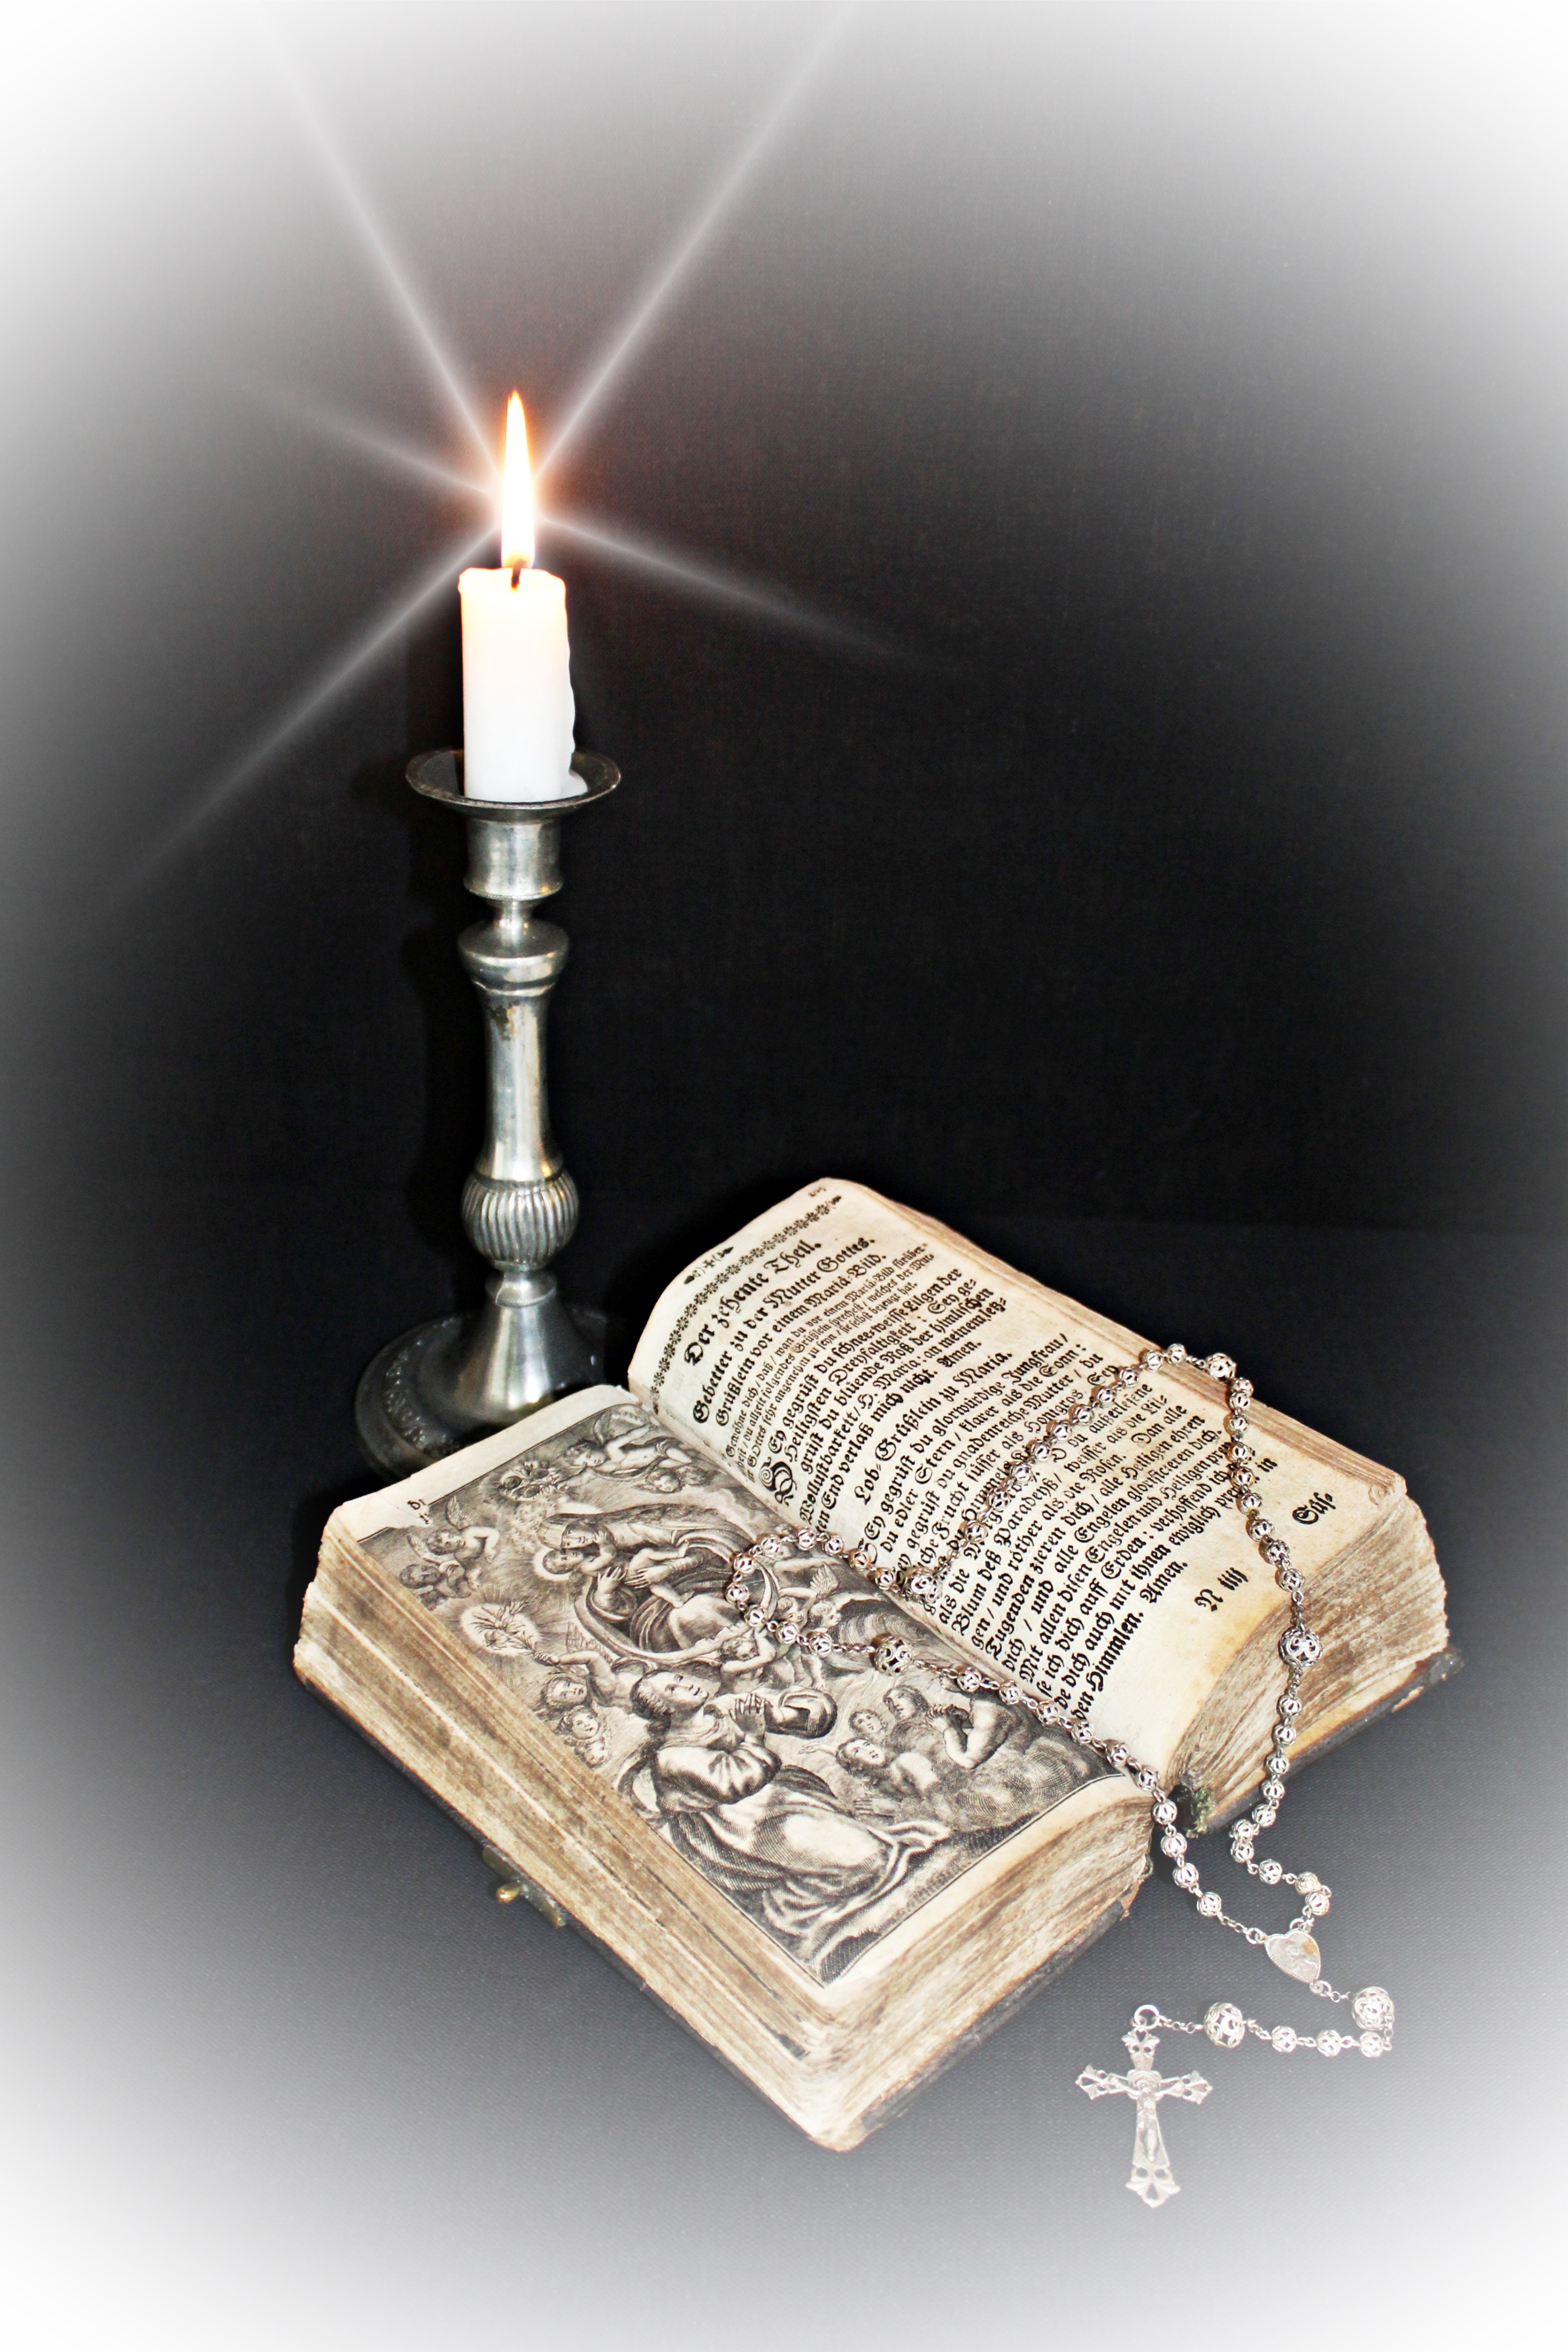
book, metal, religion, church, cross, christian, lighting, bible, jewellery, brass, silver, faith, christianity, candlelight, rosary, pendant, spirituality, book pages, the holy book